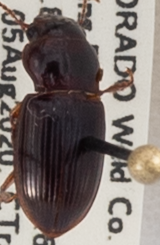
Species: Cratacanthus dubius
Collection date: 2020-08-05
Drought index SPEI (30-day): -0.884
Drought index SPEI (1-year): -0.71
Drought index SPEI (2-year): -0.058